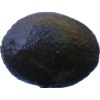
Label: black_avocado